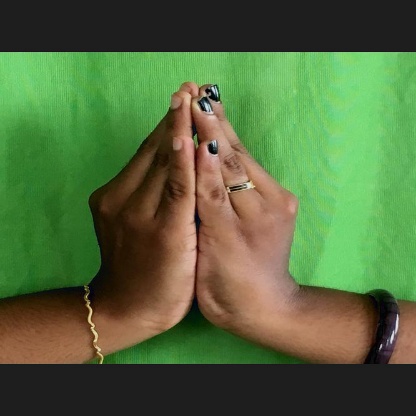
Mudra: Kapotham